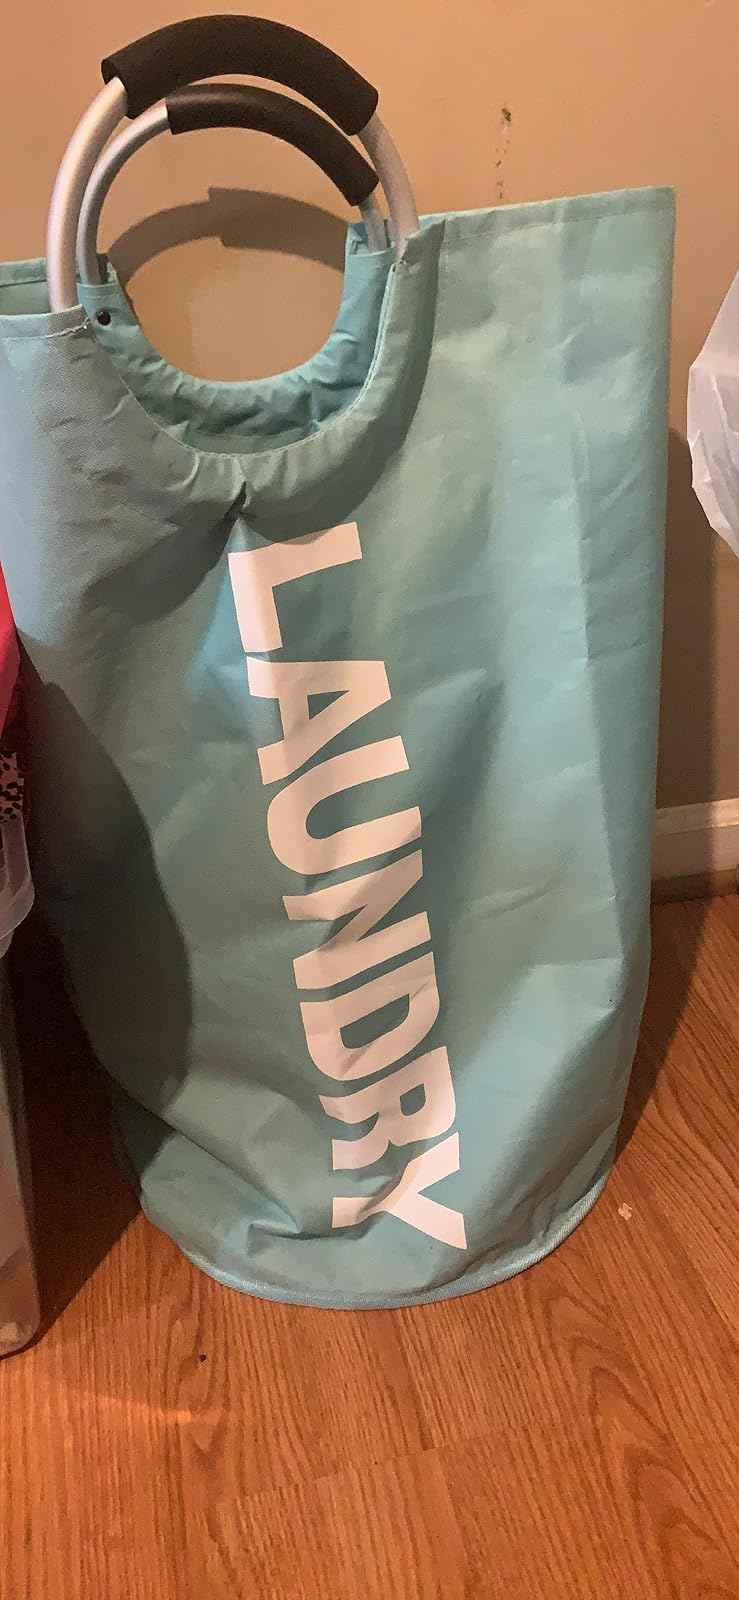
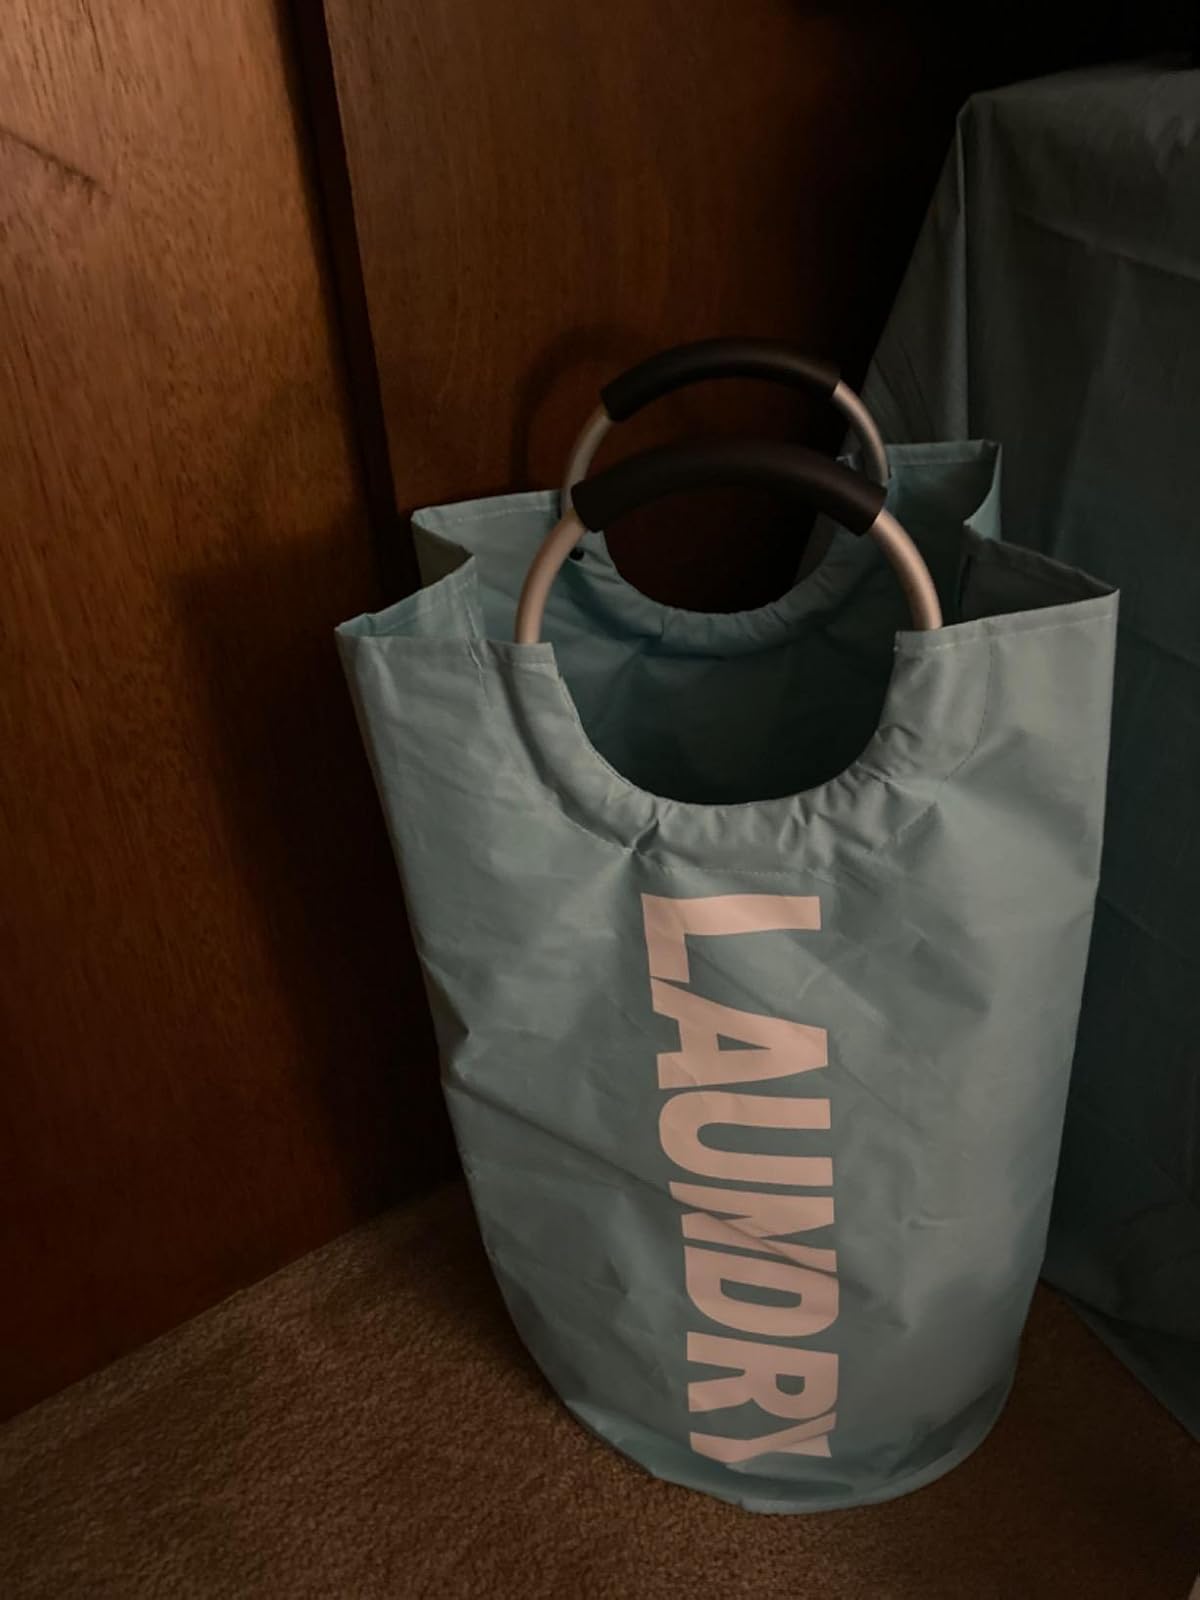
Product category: items_hamper
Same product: yes